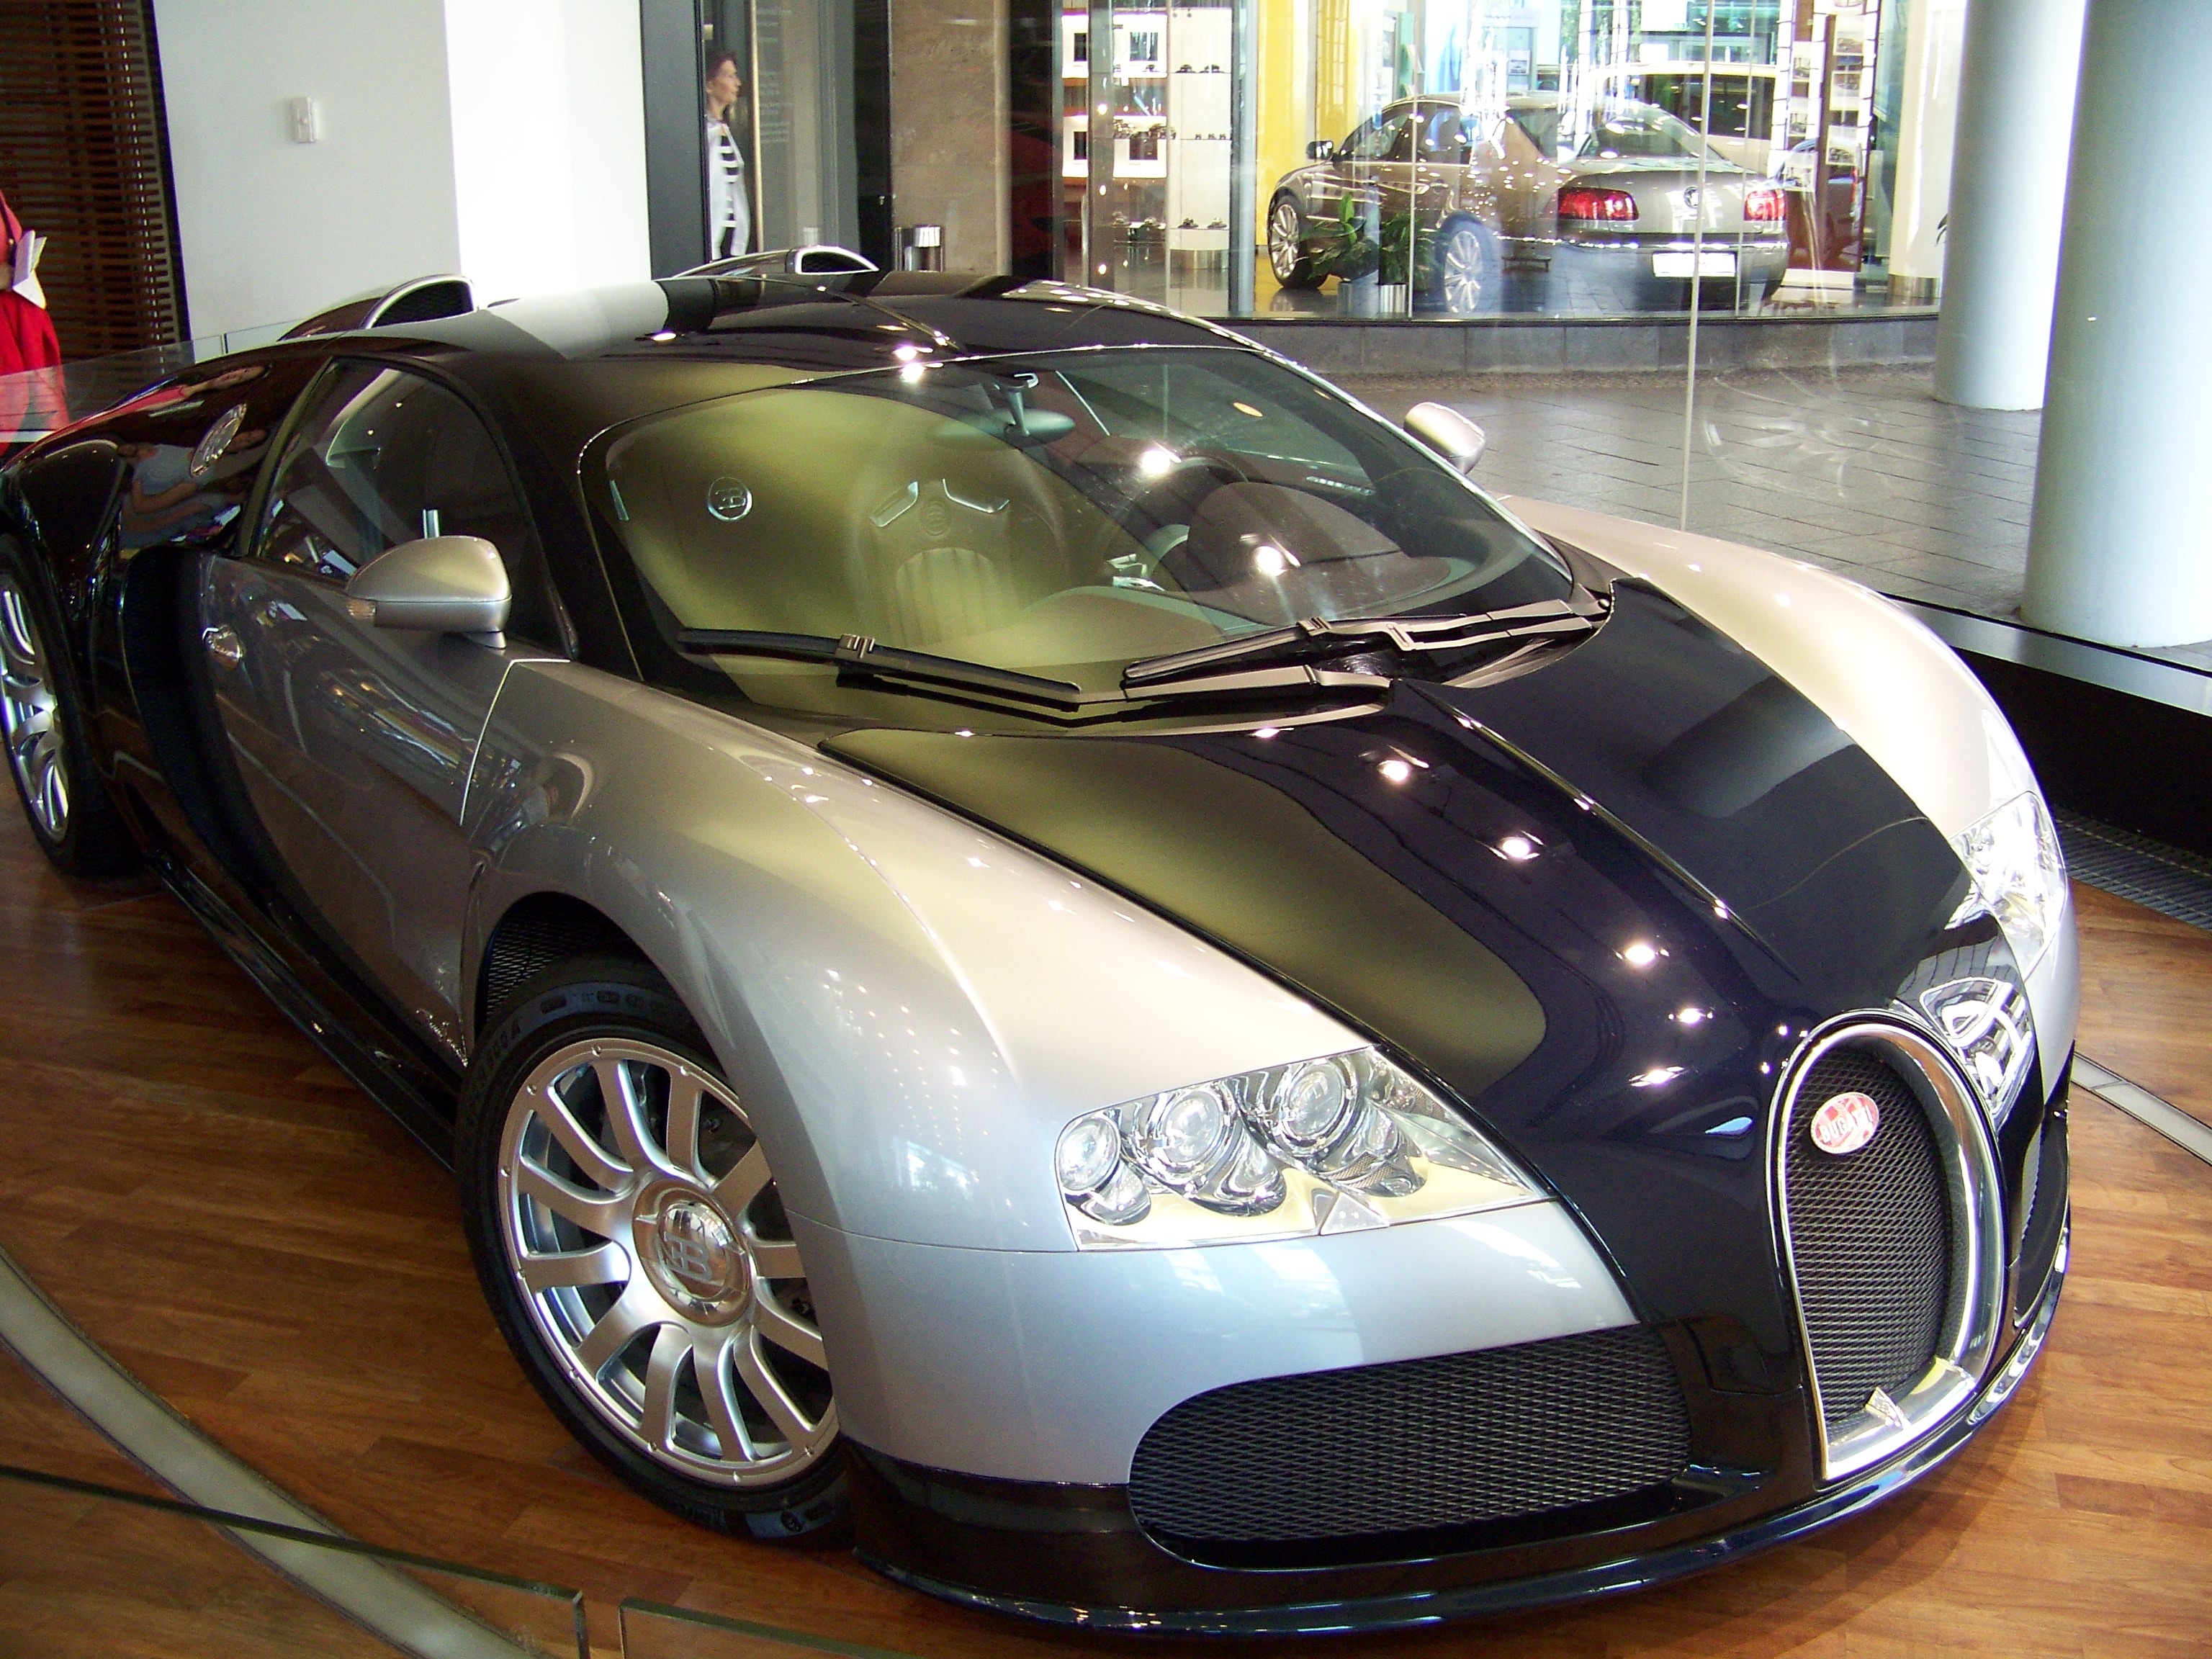
car, wheel, vehicle, sports car, supercar, bugatti, veyron, auto show, bugatti veyron, land vehicle, fast car, automobile make, automotive design, luxury vehicle, executive car